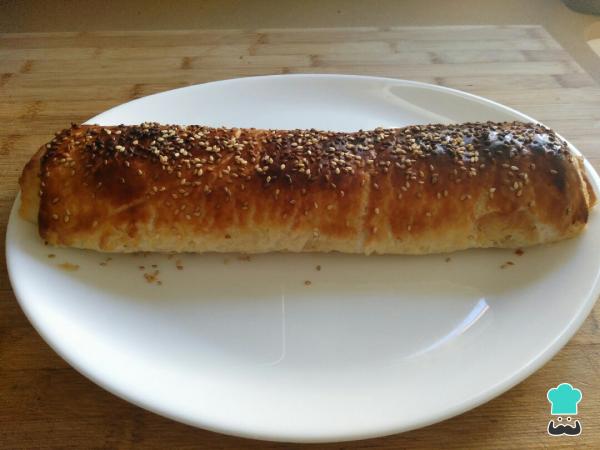
Dejar enfriar y servir el hojaldre de jamón serrano y queso.Prueba también el hojaldre de espinacas, jamón y queso que está igualmente delicioso.